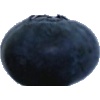
Label: Blueberry 1